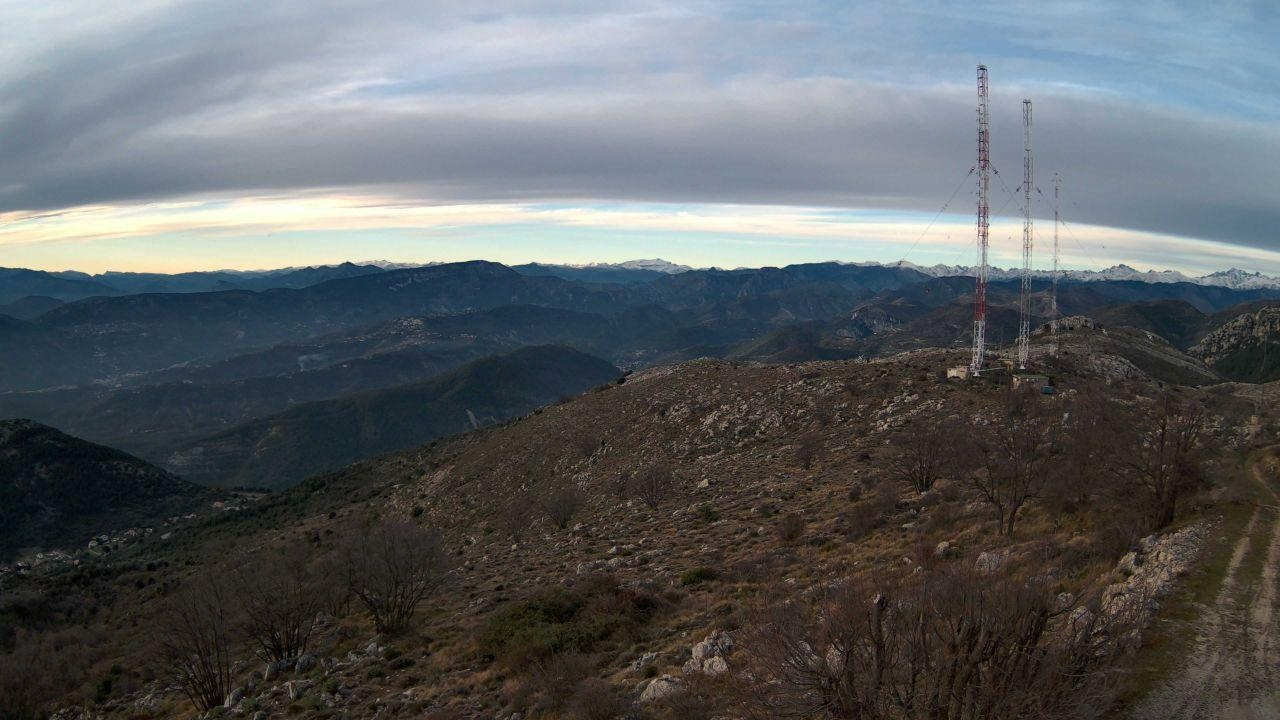
Fire: no
Smoke: yes